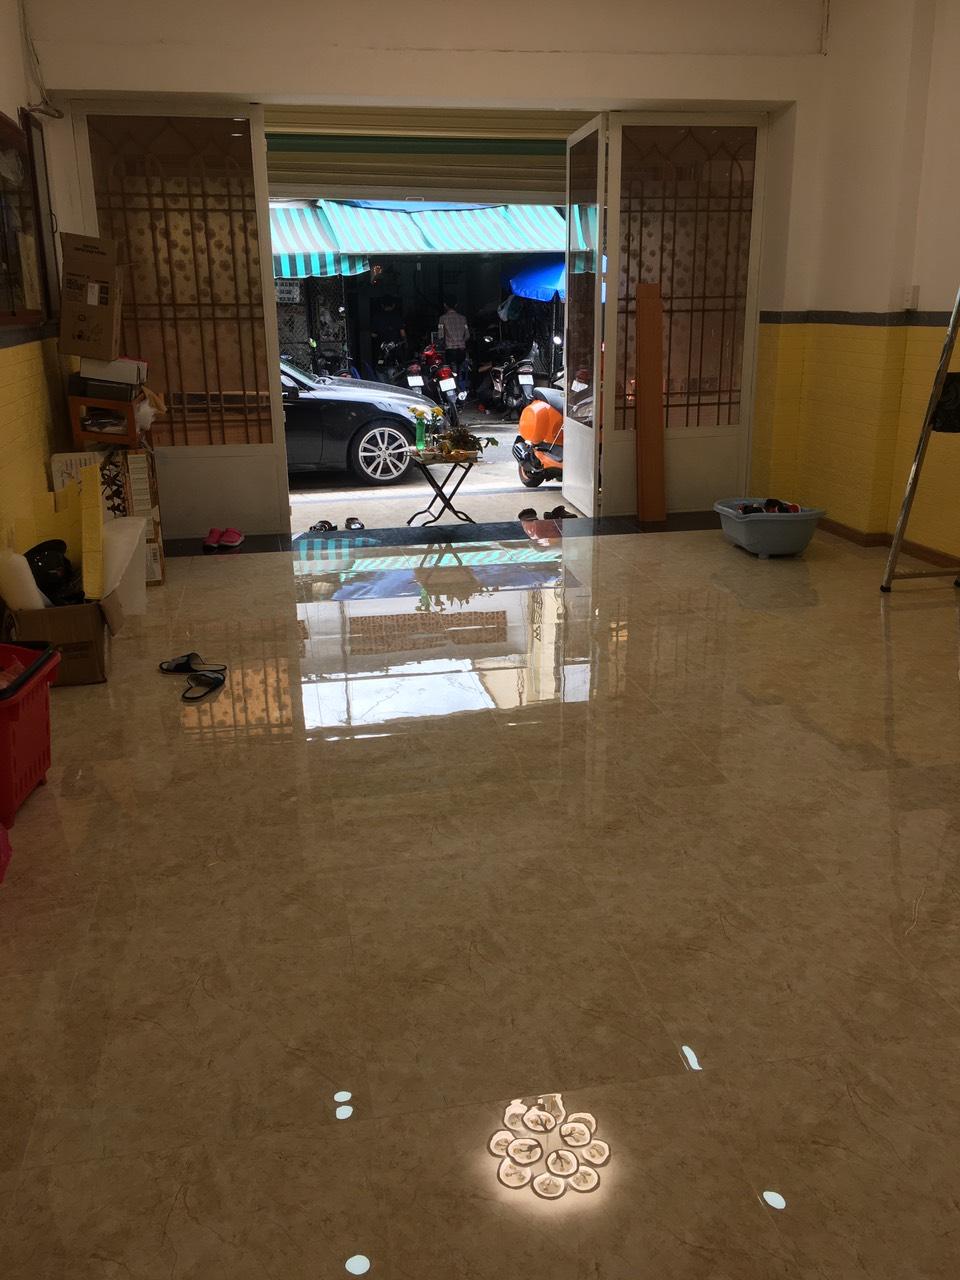
có một đôi dép đen đang nằm ở trên sàn nhà